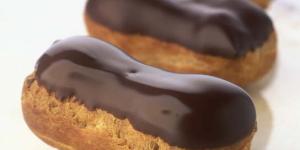
eclairs banados con chocolate